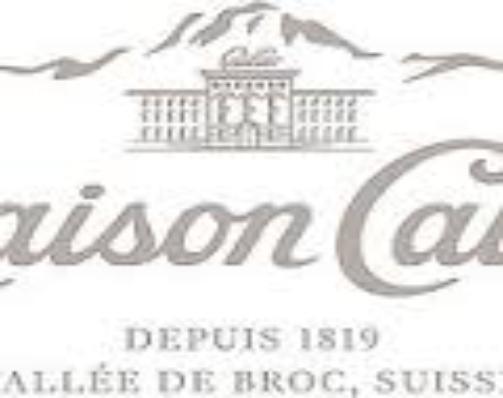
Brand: Cailler
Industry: Food